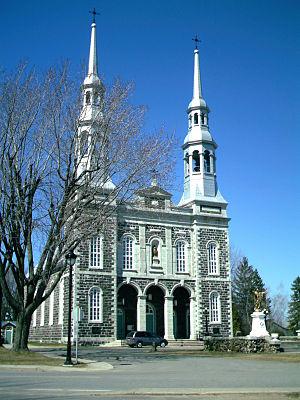
Église Notre-Dame-de-la-Visitation, Champlain, Mauricie, Québec, Canada. Elle fut construite en 1879.
Le patrimoine religieux comprend l’ensemble des édifices, des objets et des pratiques reliés au culte et à la célébration des rituels propres à chaque tradition religieuse.
L’église Notre-Dame-de-la-Visitation est un lieu de culte catholique situé à Champlain, dans la région de la Mauricie, au Québec, Canada. Elle a été classée immeuble patrimonial en 2001 par le ministère de la Culture et des Communications. Elle est la première église de la Mauricie à recevoir cette protection juridique.